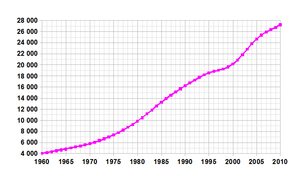
Cet article contient des statistiques sur la démographie de l'Arabie saoudite.